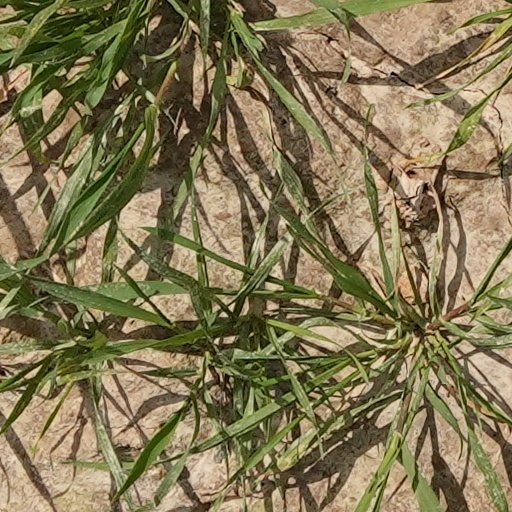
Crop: wheat